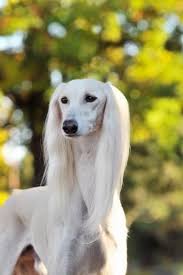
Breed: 206-n000051-Saluki